Basilica of Saint-Sauveur (Dinan)

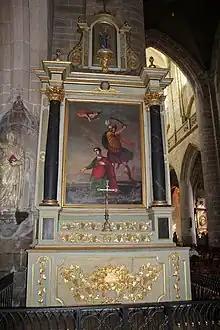
Altarpiece of the martyrdom of Saint Barbara

Before the 15th-century modifications, a transept existed, and evidence of its removal can be observed on the outer side of the south wall of the nave. The nave and choir were partitioned by a triumphal arch, which is apparent in the arches sustaining the vault of the square transept. Furthermore, the lower and upper sections of the current bell tower suggest the existence of a square tower above.